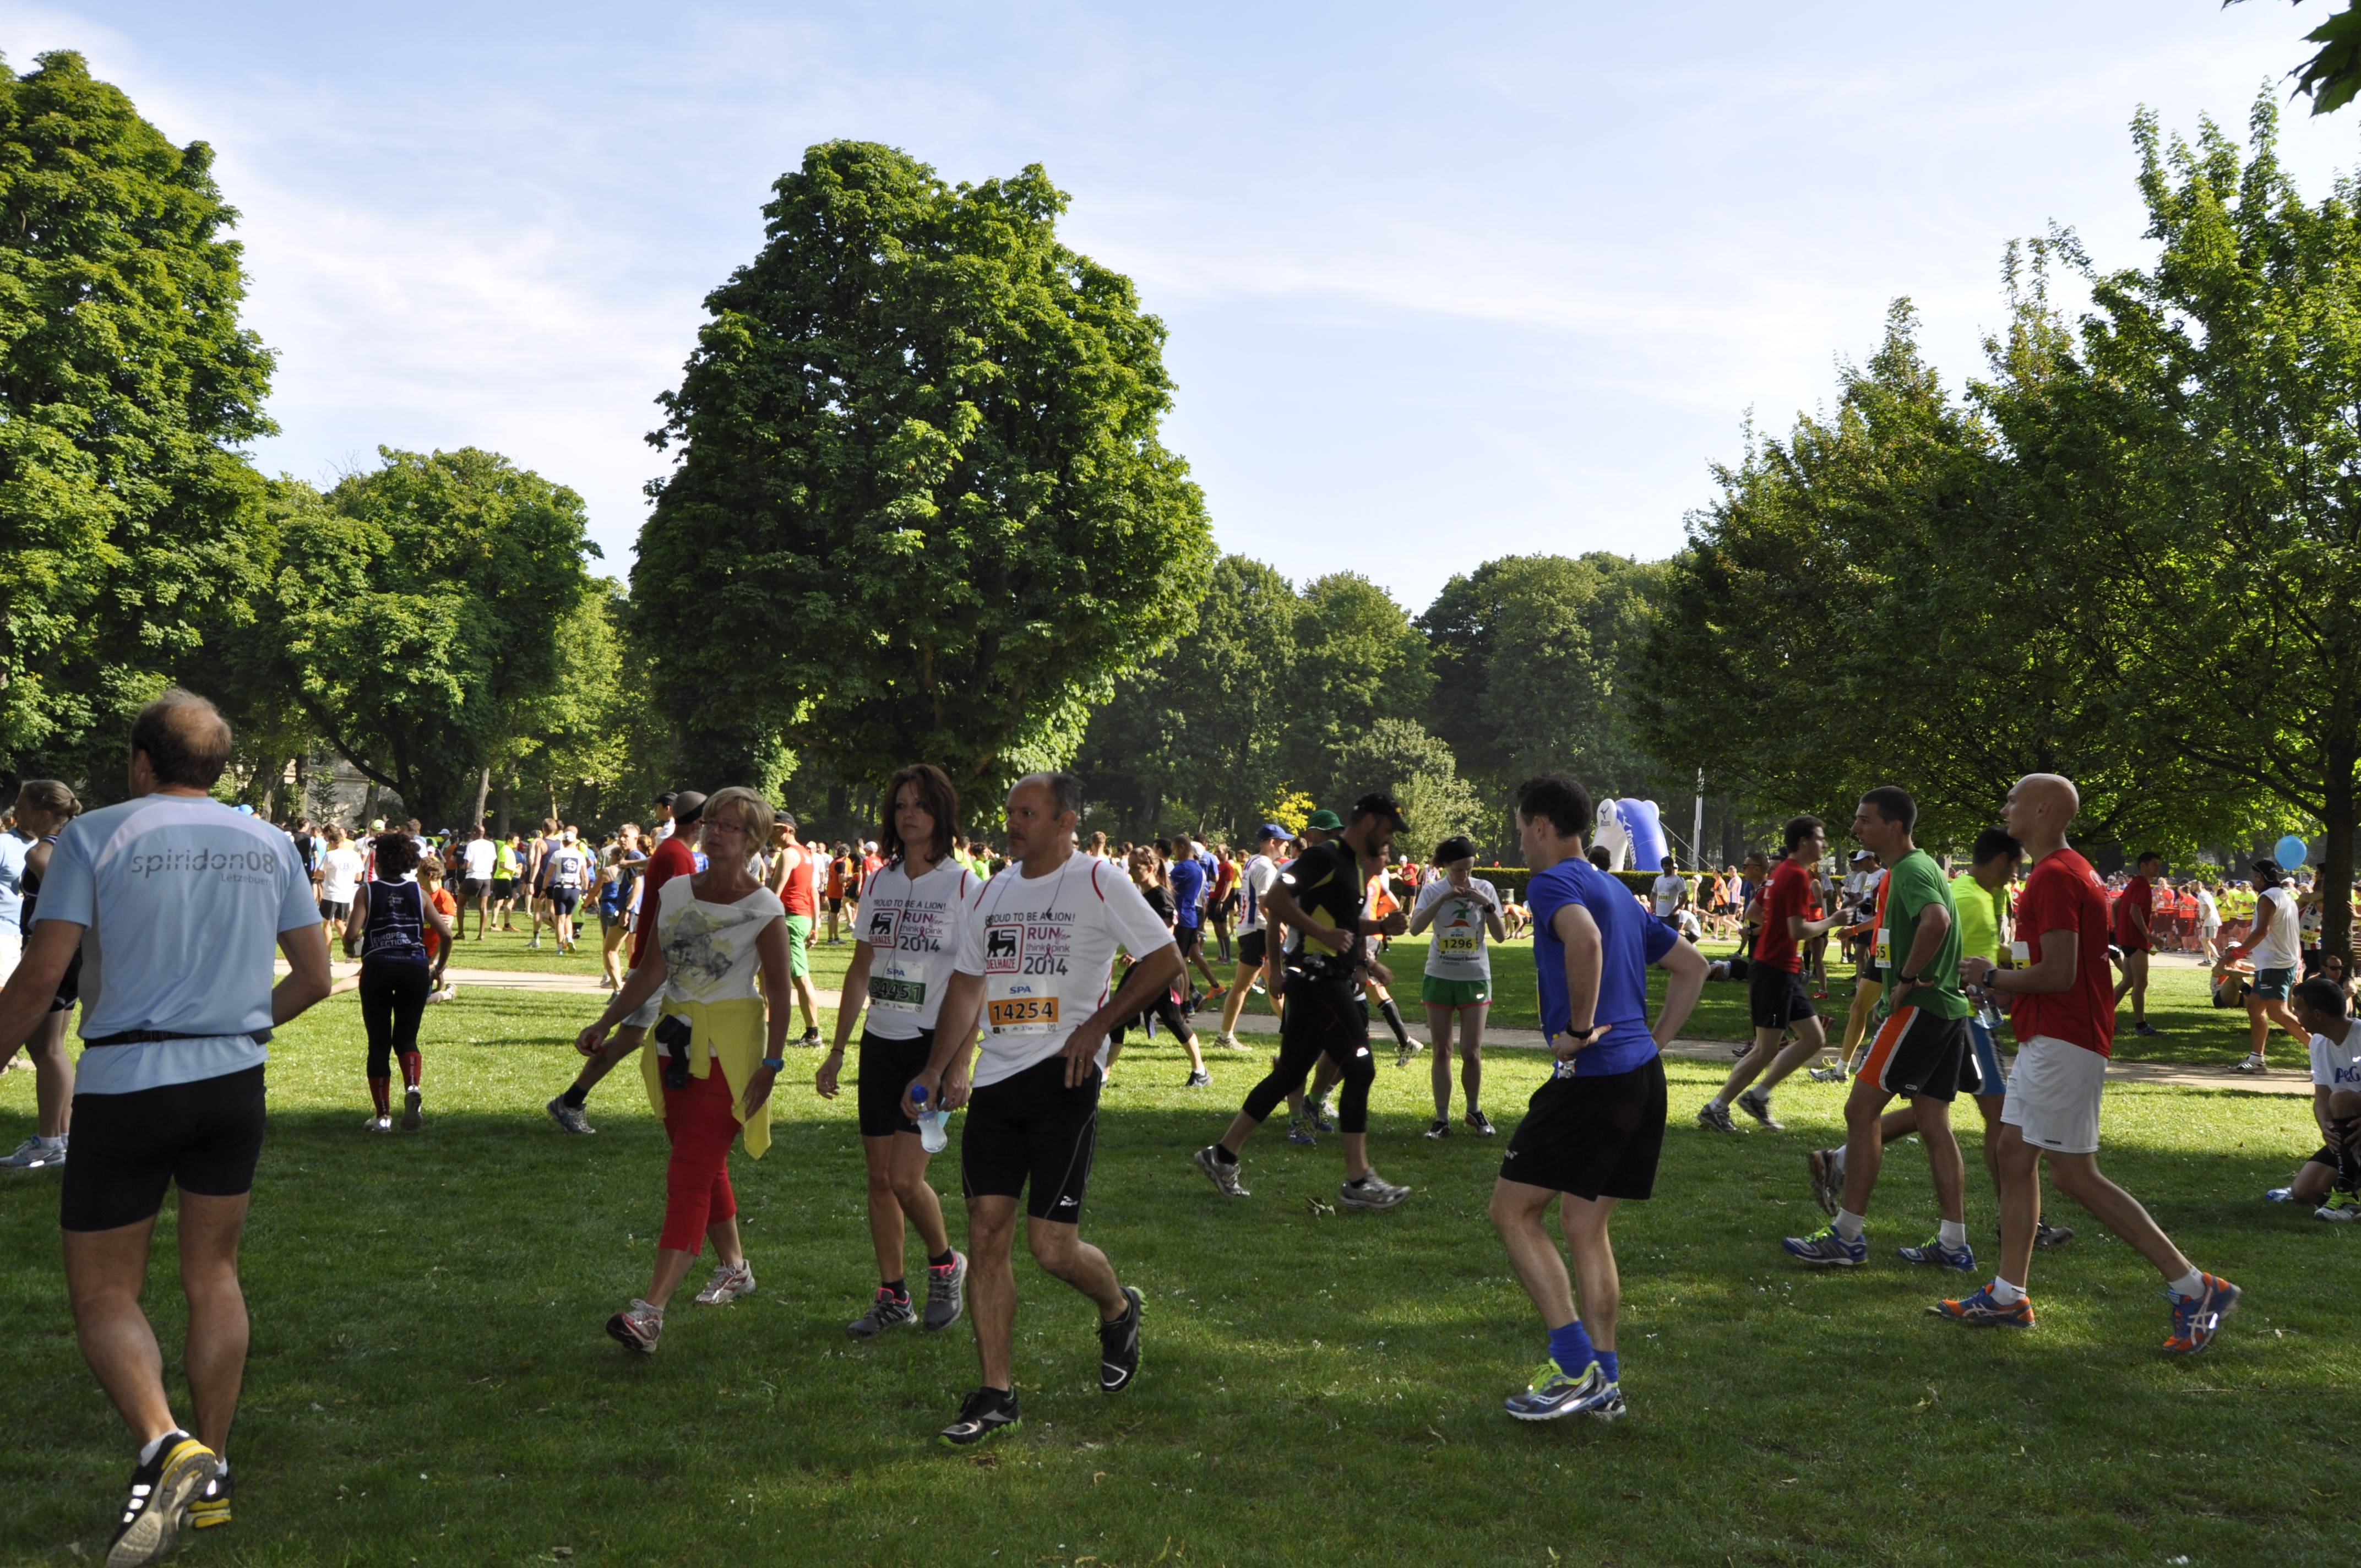
running, recreation, race, brussels, marathon, team, sports, endurance, athletics, physical exercise, outdoor recreation, human action, endurance sports, duathlon, long distance running, cross country running